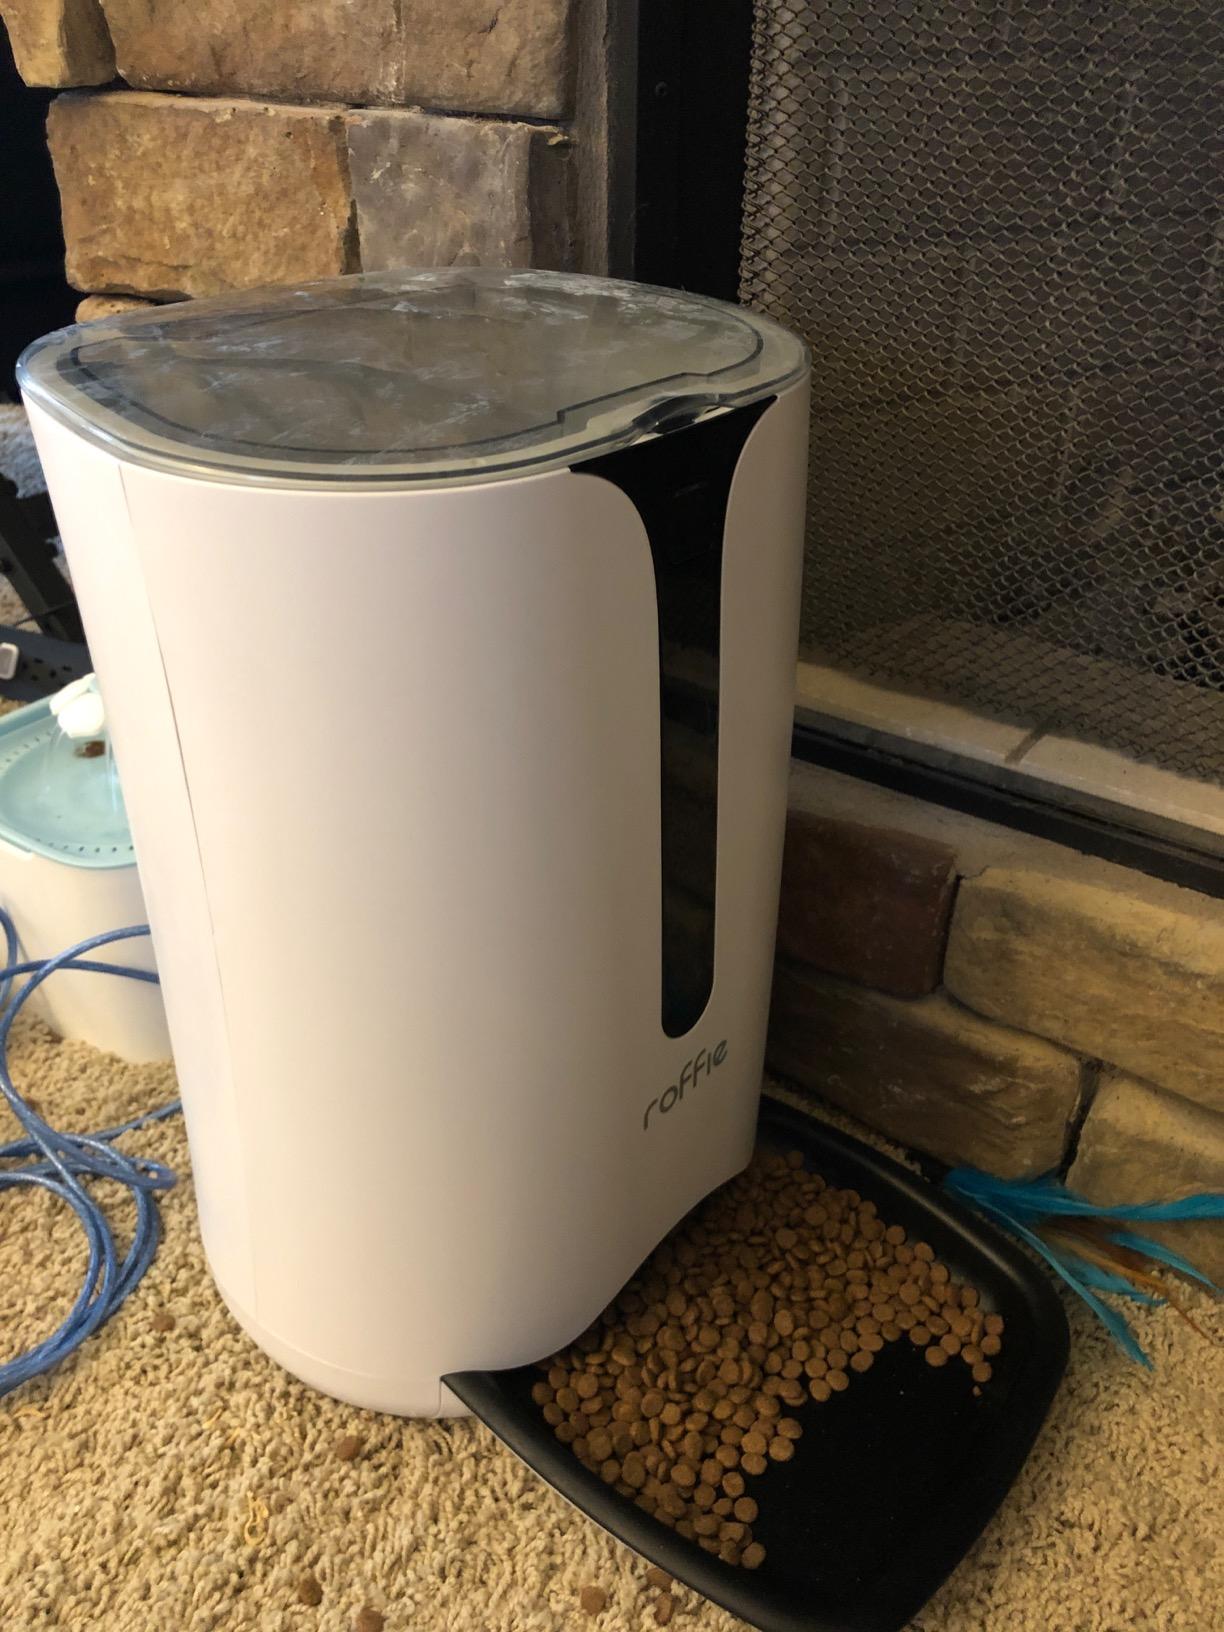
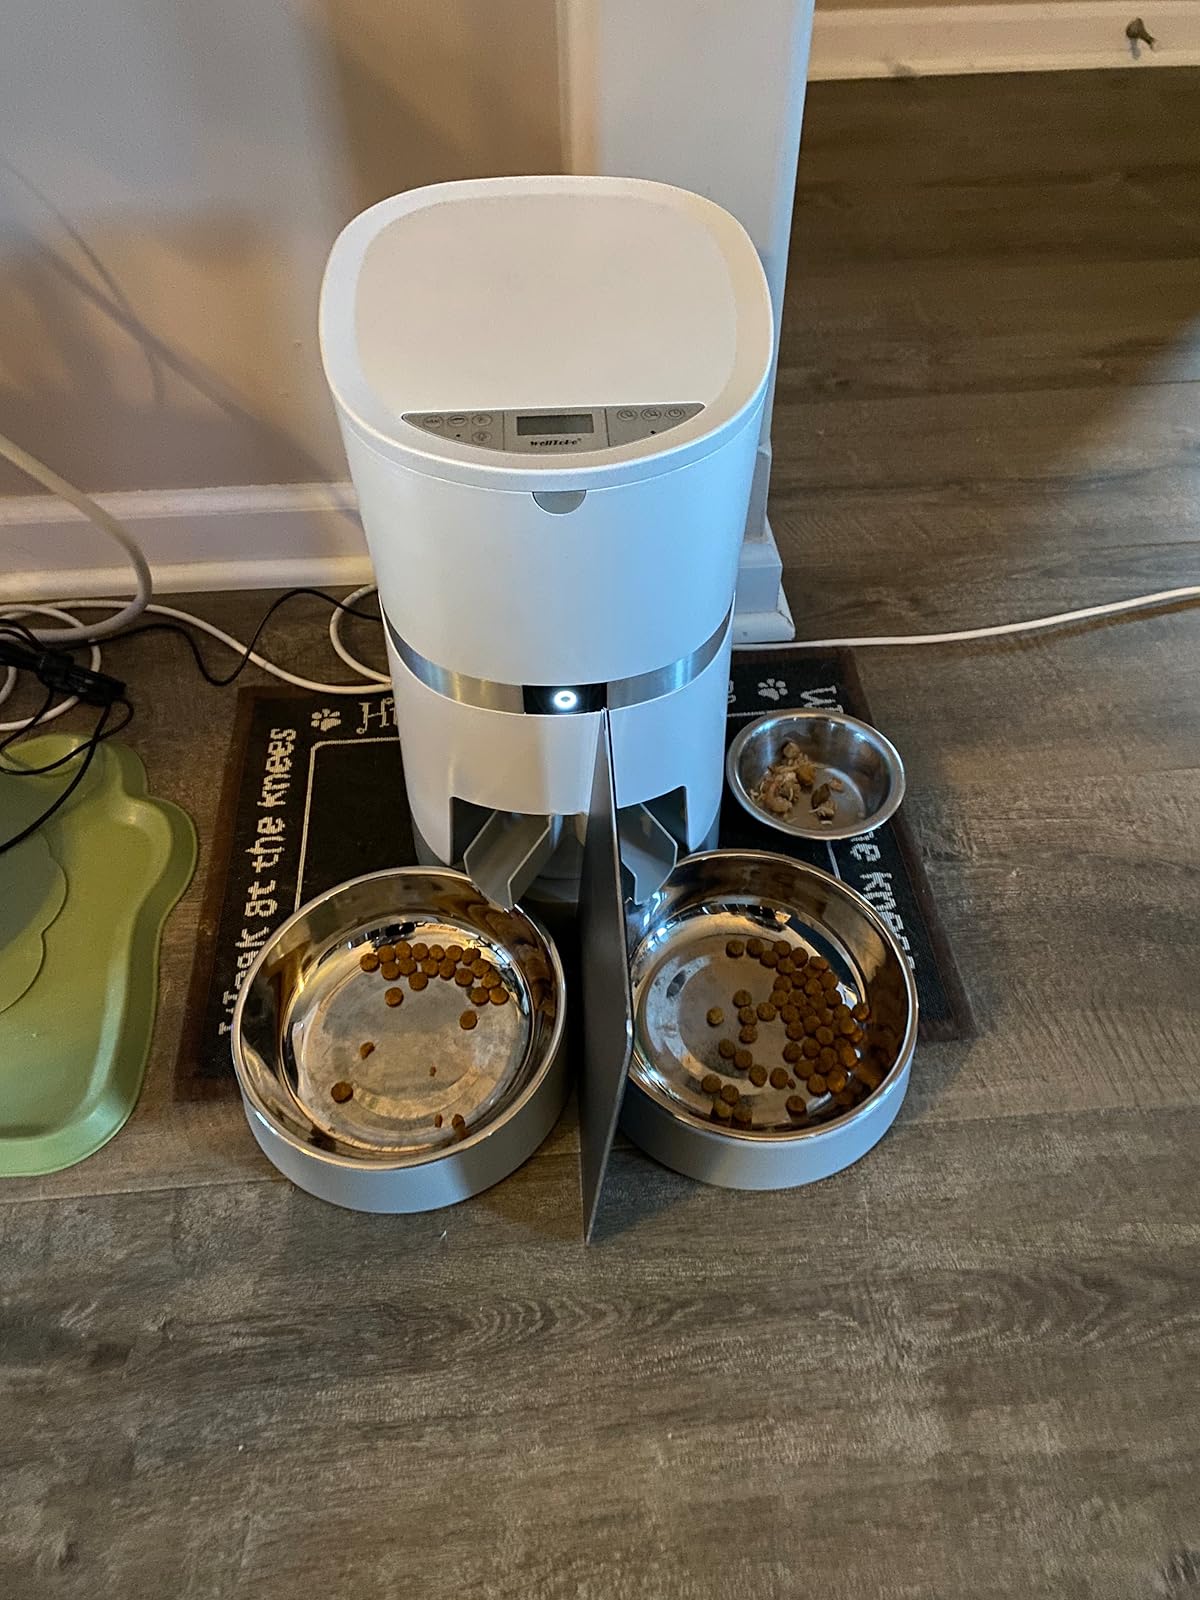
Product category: items_feeder
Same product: no